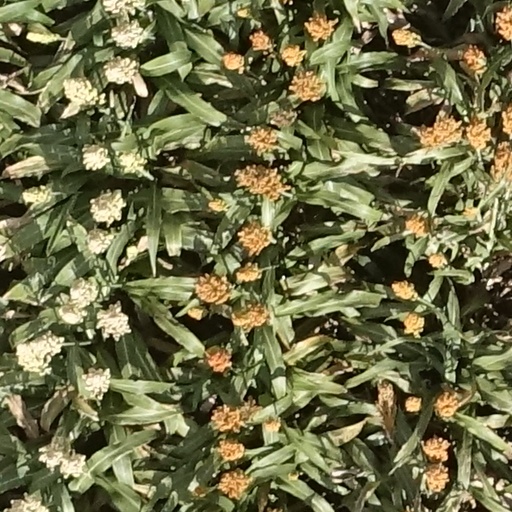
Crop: sorghum